Seth Baum

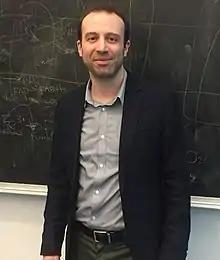

Seth Baum is an American researcher involved in the field of risk research. He is the executive director of the Global Catastrophic Risk Institute (GCRI), a think tank focused on existential risk. He is also affiliated with the Blue Marble Space Institute of Science and the Columbia University Center for Research on Environmental Decisions.